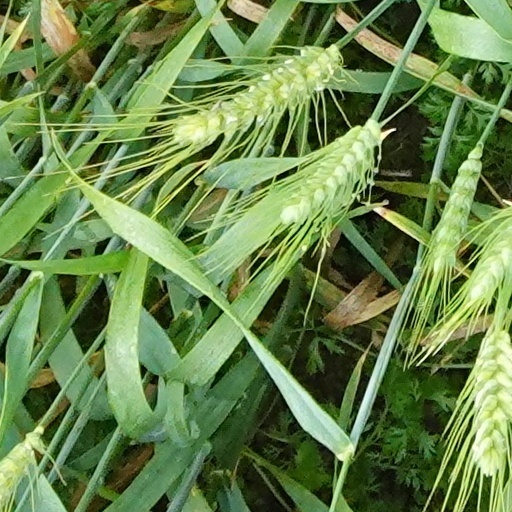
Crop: wheat